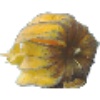
Label: Physalis with Husk 1